Uusikaupunki

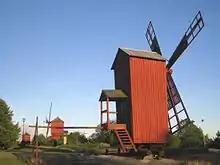
The windmills of Myllymäki

Karjurock, the annual rock music festival has been held in Uusikaupunki since 2007.